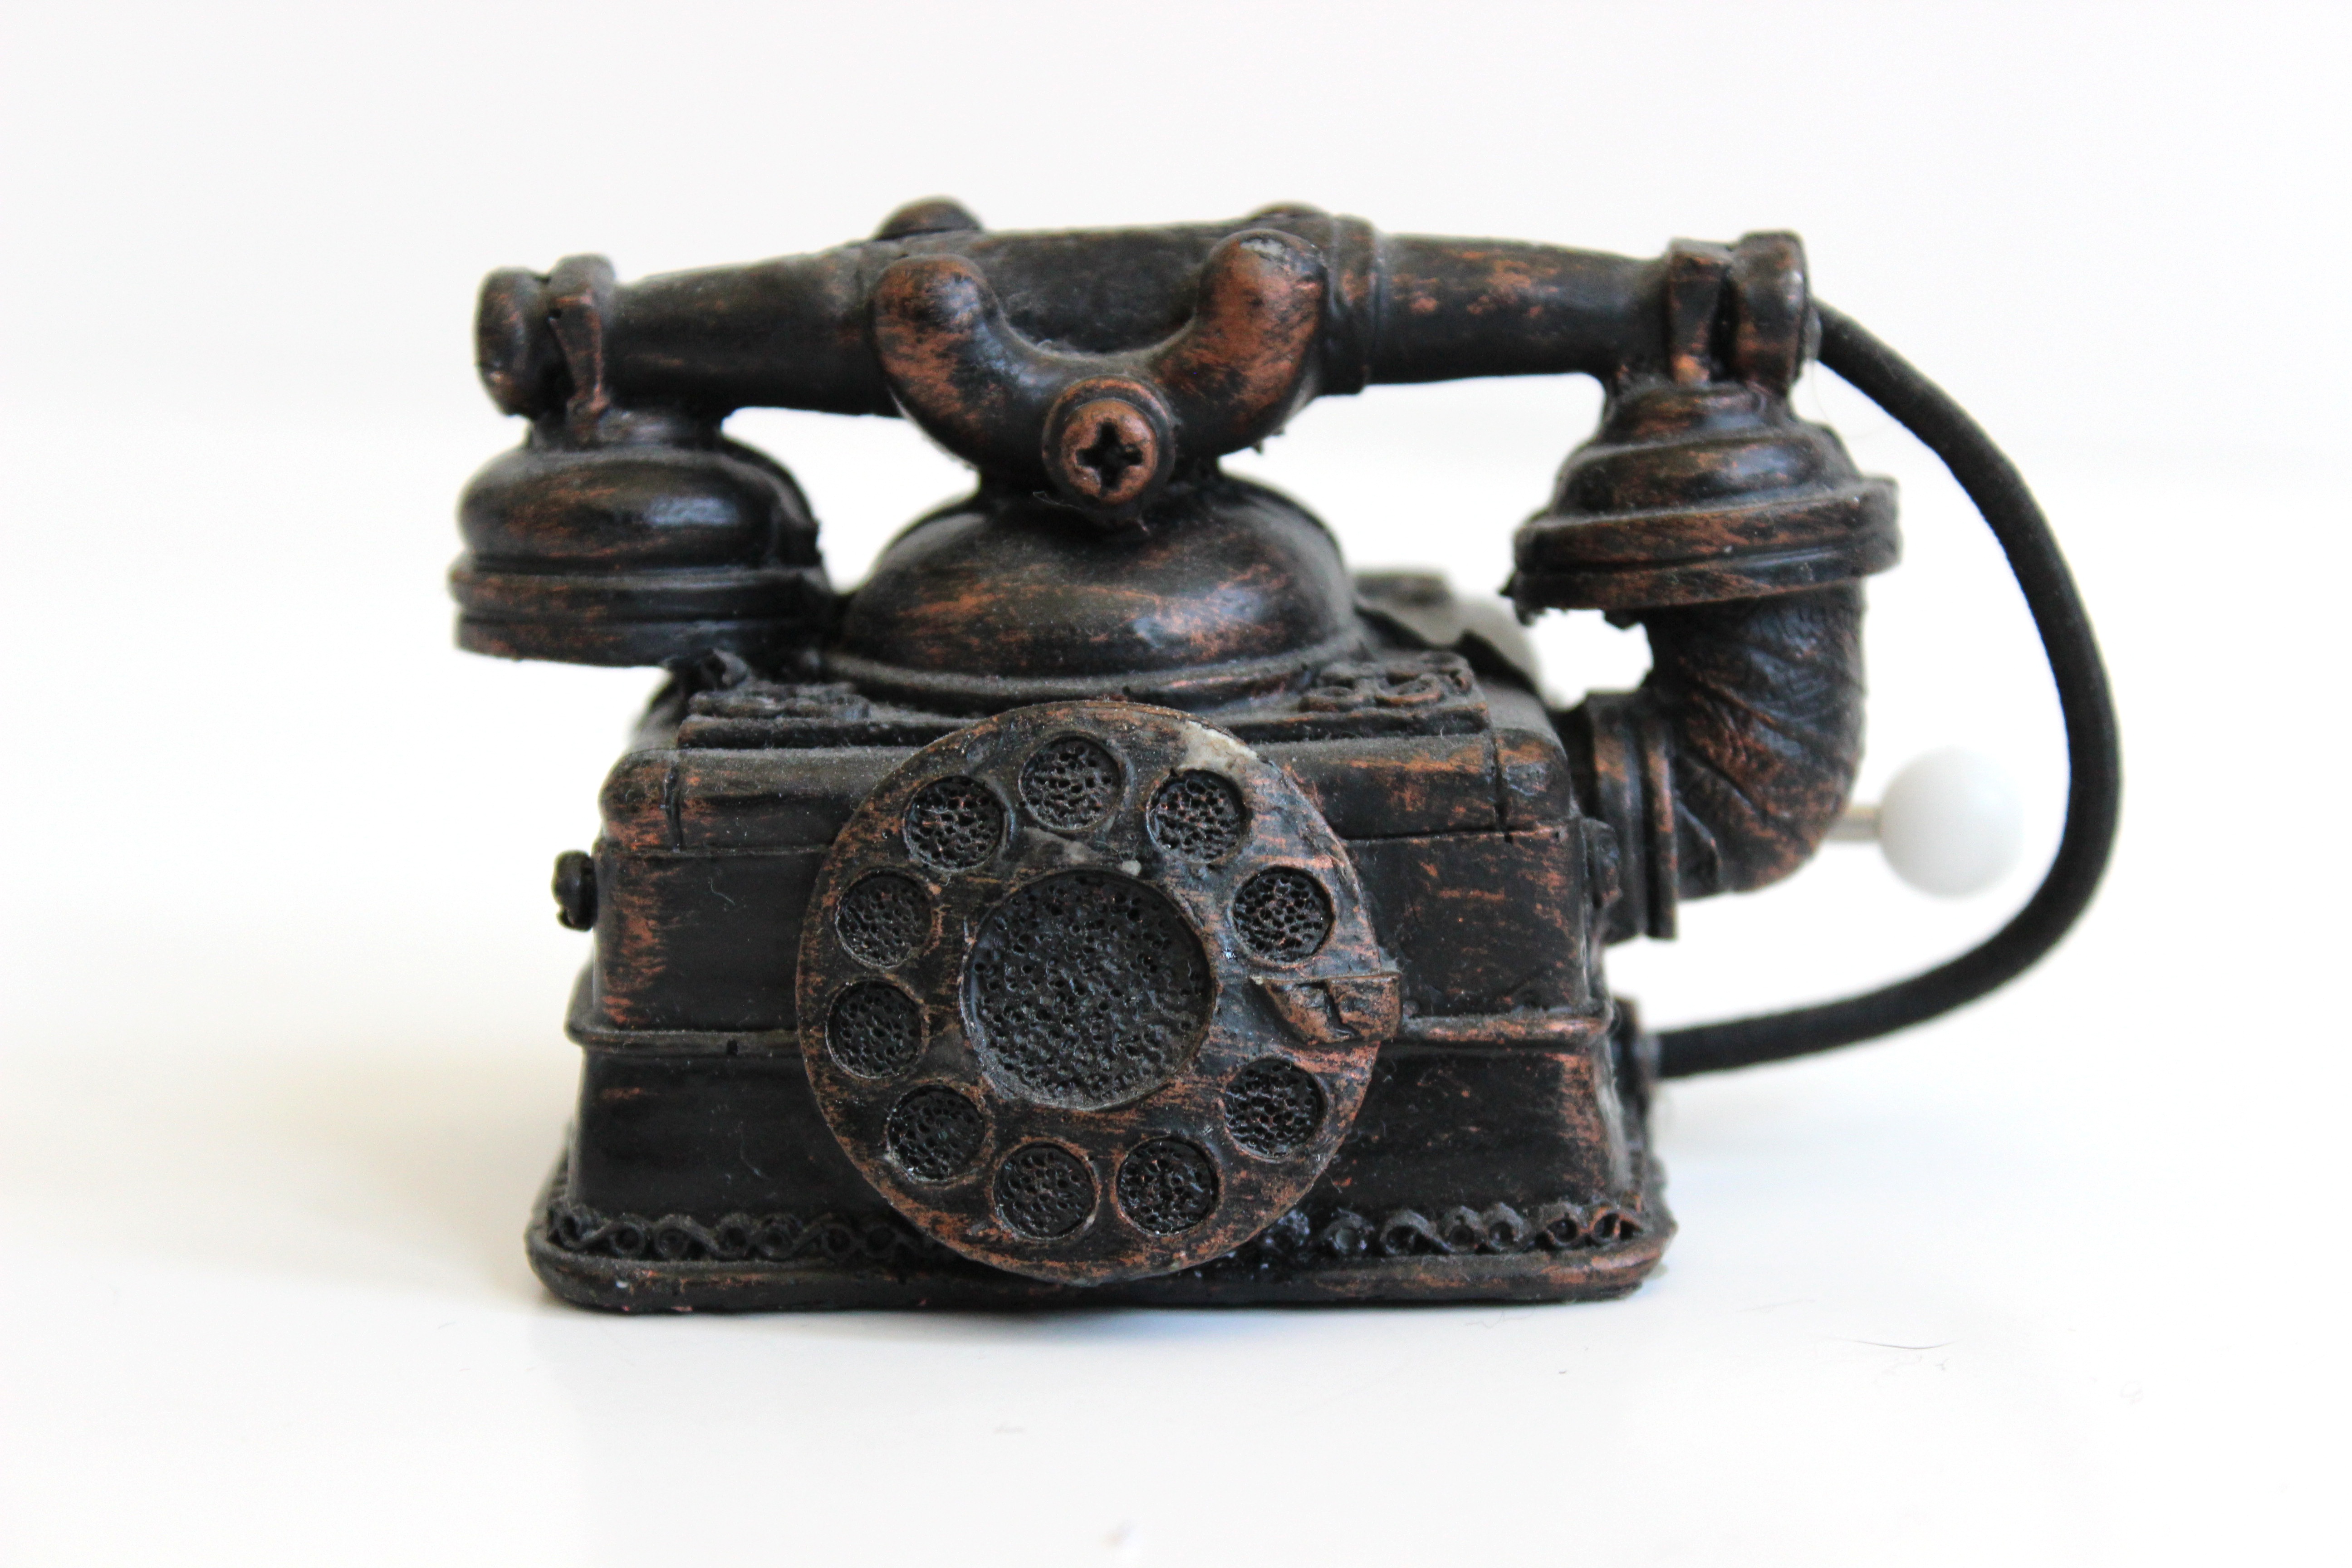
leather, retro, old, tool, gift, phone, metal, telephone, classical, brass, reflective, little, sound, years, iron, souvenir, notes, listening, musical box